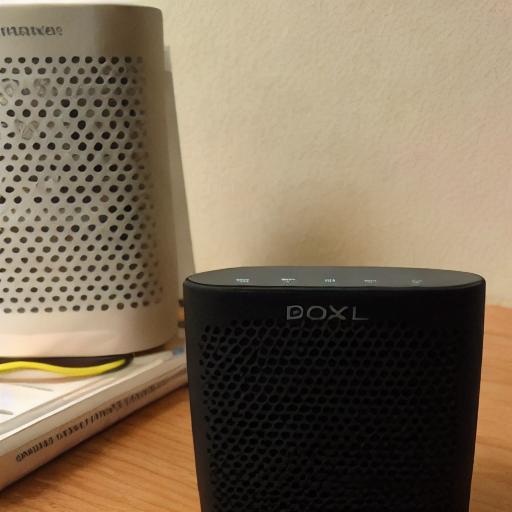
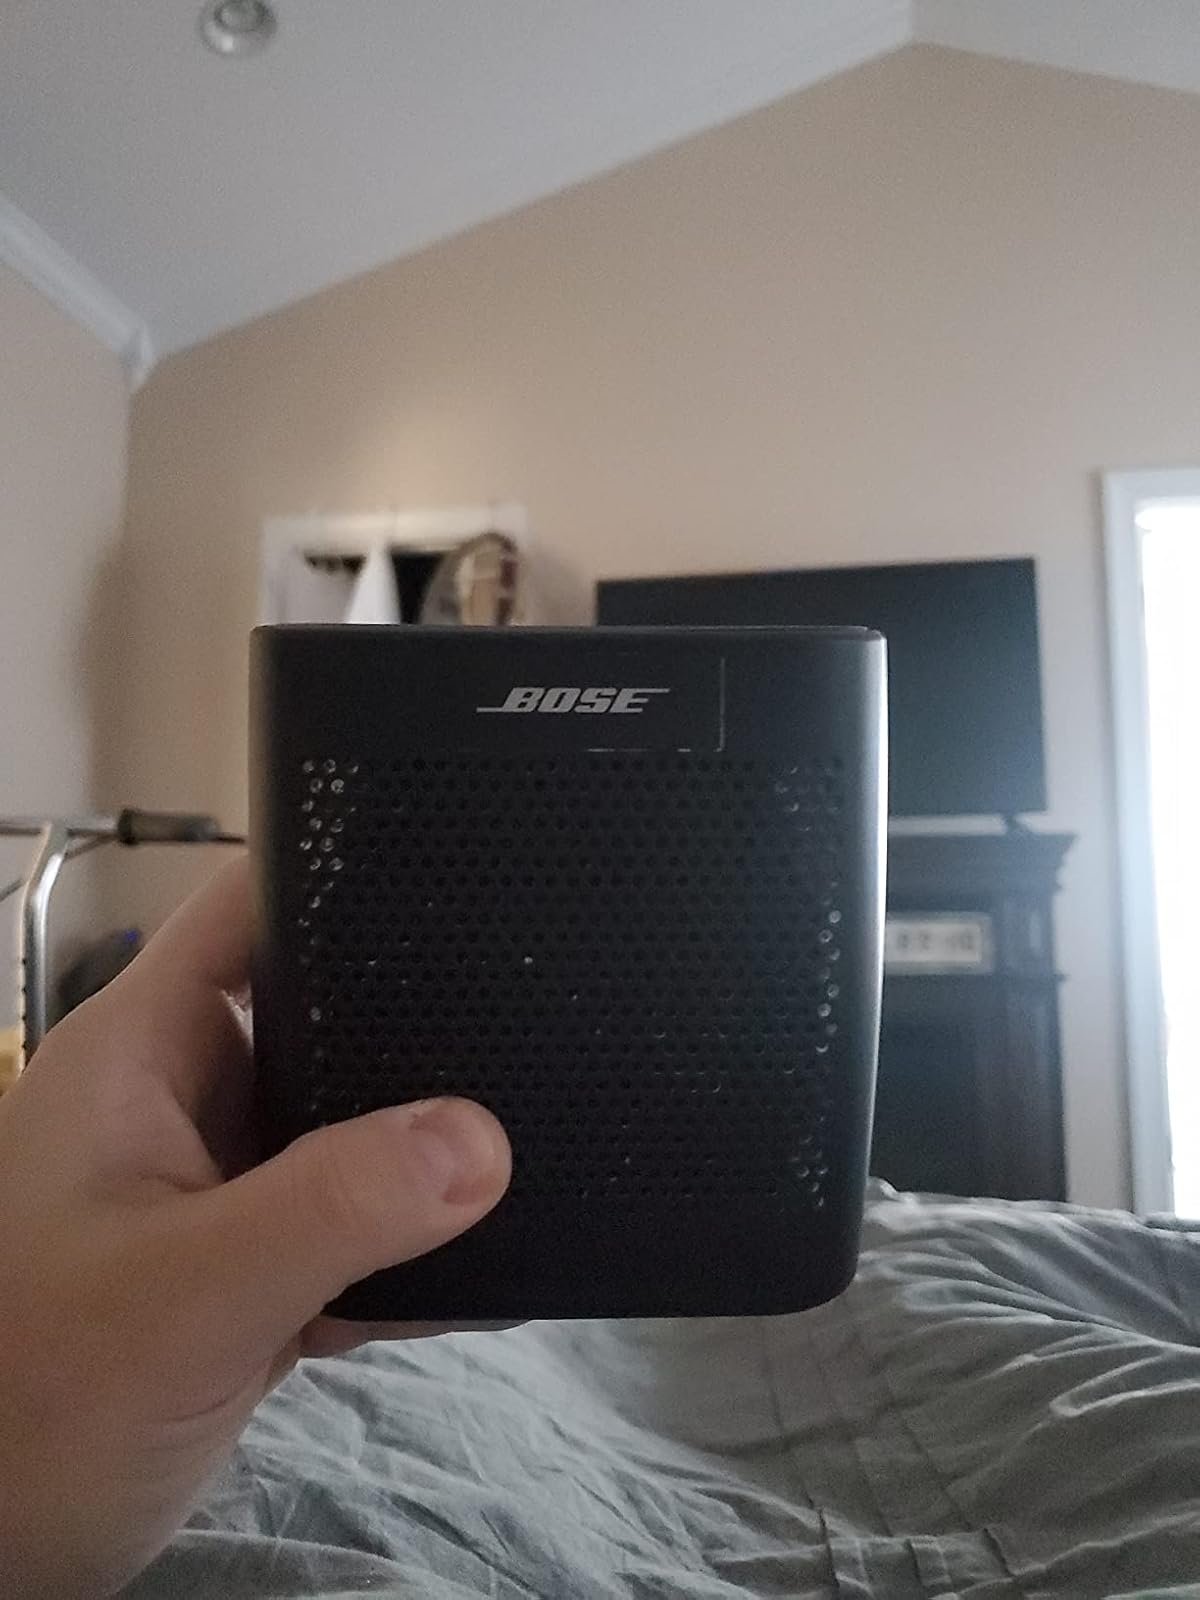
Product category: speaker
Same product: no